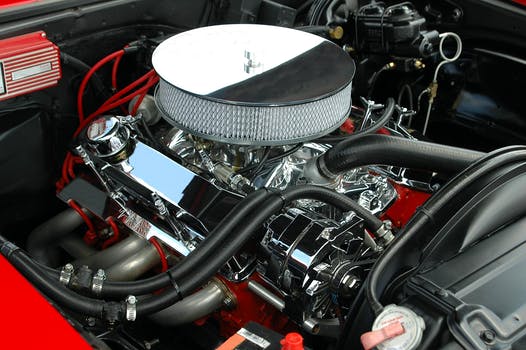
Label: No Watermark